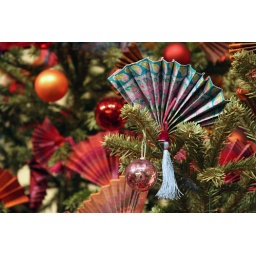
One of many paper fans decorating the Christmas tree in the atrium of the Grand Entrance to London's Victoria and Albert Museum.